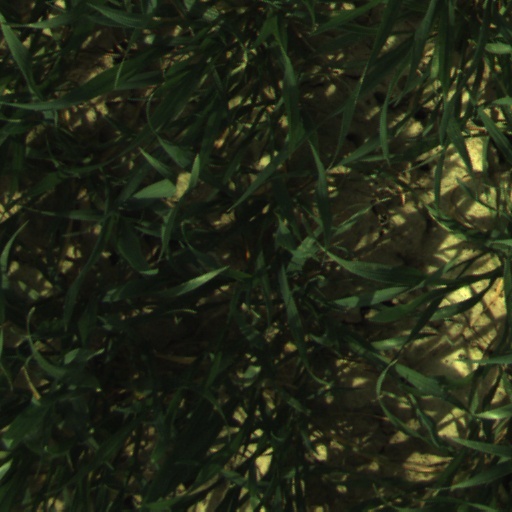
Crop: wheat